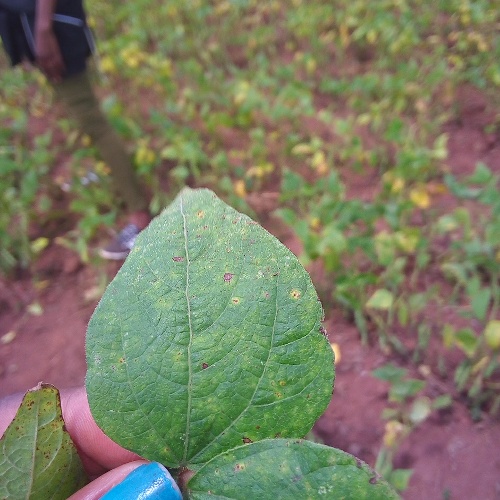
Leaf condition: bean_rust